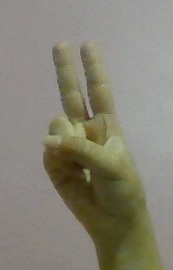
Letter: taa